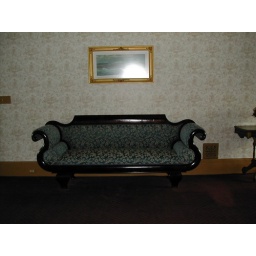
sofa in the library